Portrait of Frederick II of Prussia by Johann Georg Ziesenis

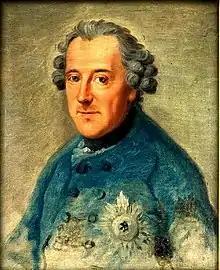
"Portrait of Frederick II of Prussia", painting by Johann Georg Ziesenis (1763)

The Portrait of Frederick II of Prussia by Johann Georg Ziesenis is a portrait of Frederick the Great painted by the German-Danish painter Johann Georg Ziesenis in 1763. In 1913, the archivist and historian Jean Lulvès (1866–1928), son of the painter Jean Lulvès, claimed it was the only painting for which Frederick sat during his lifetime. However, this is now doubted.